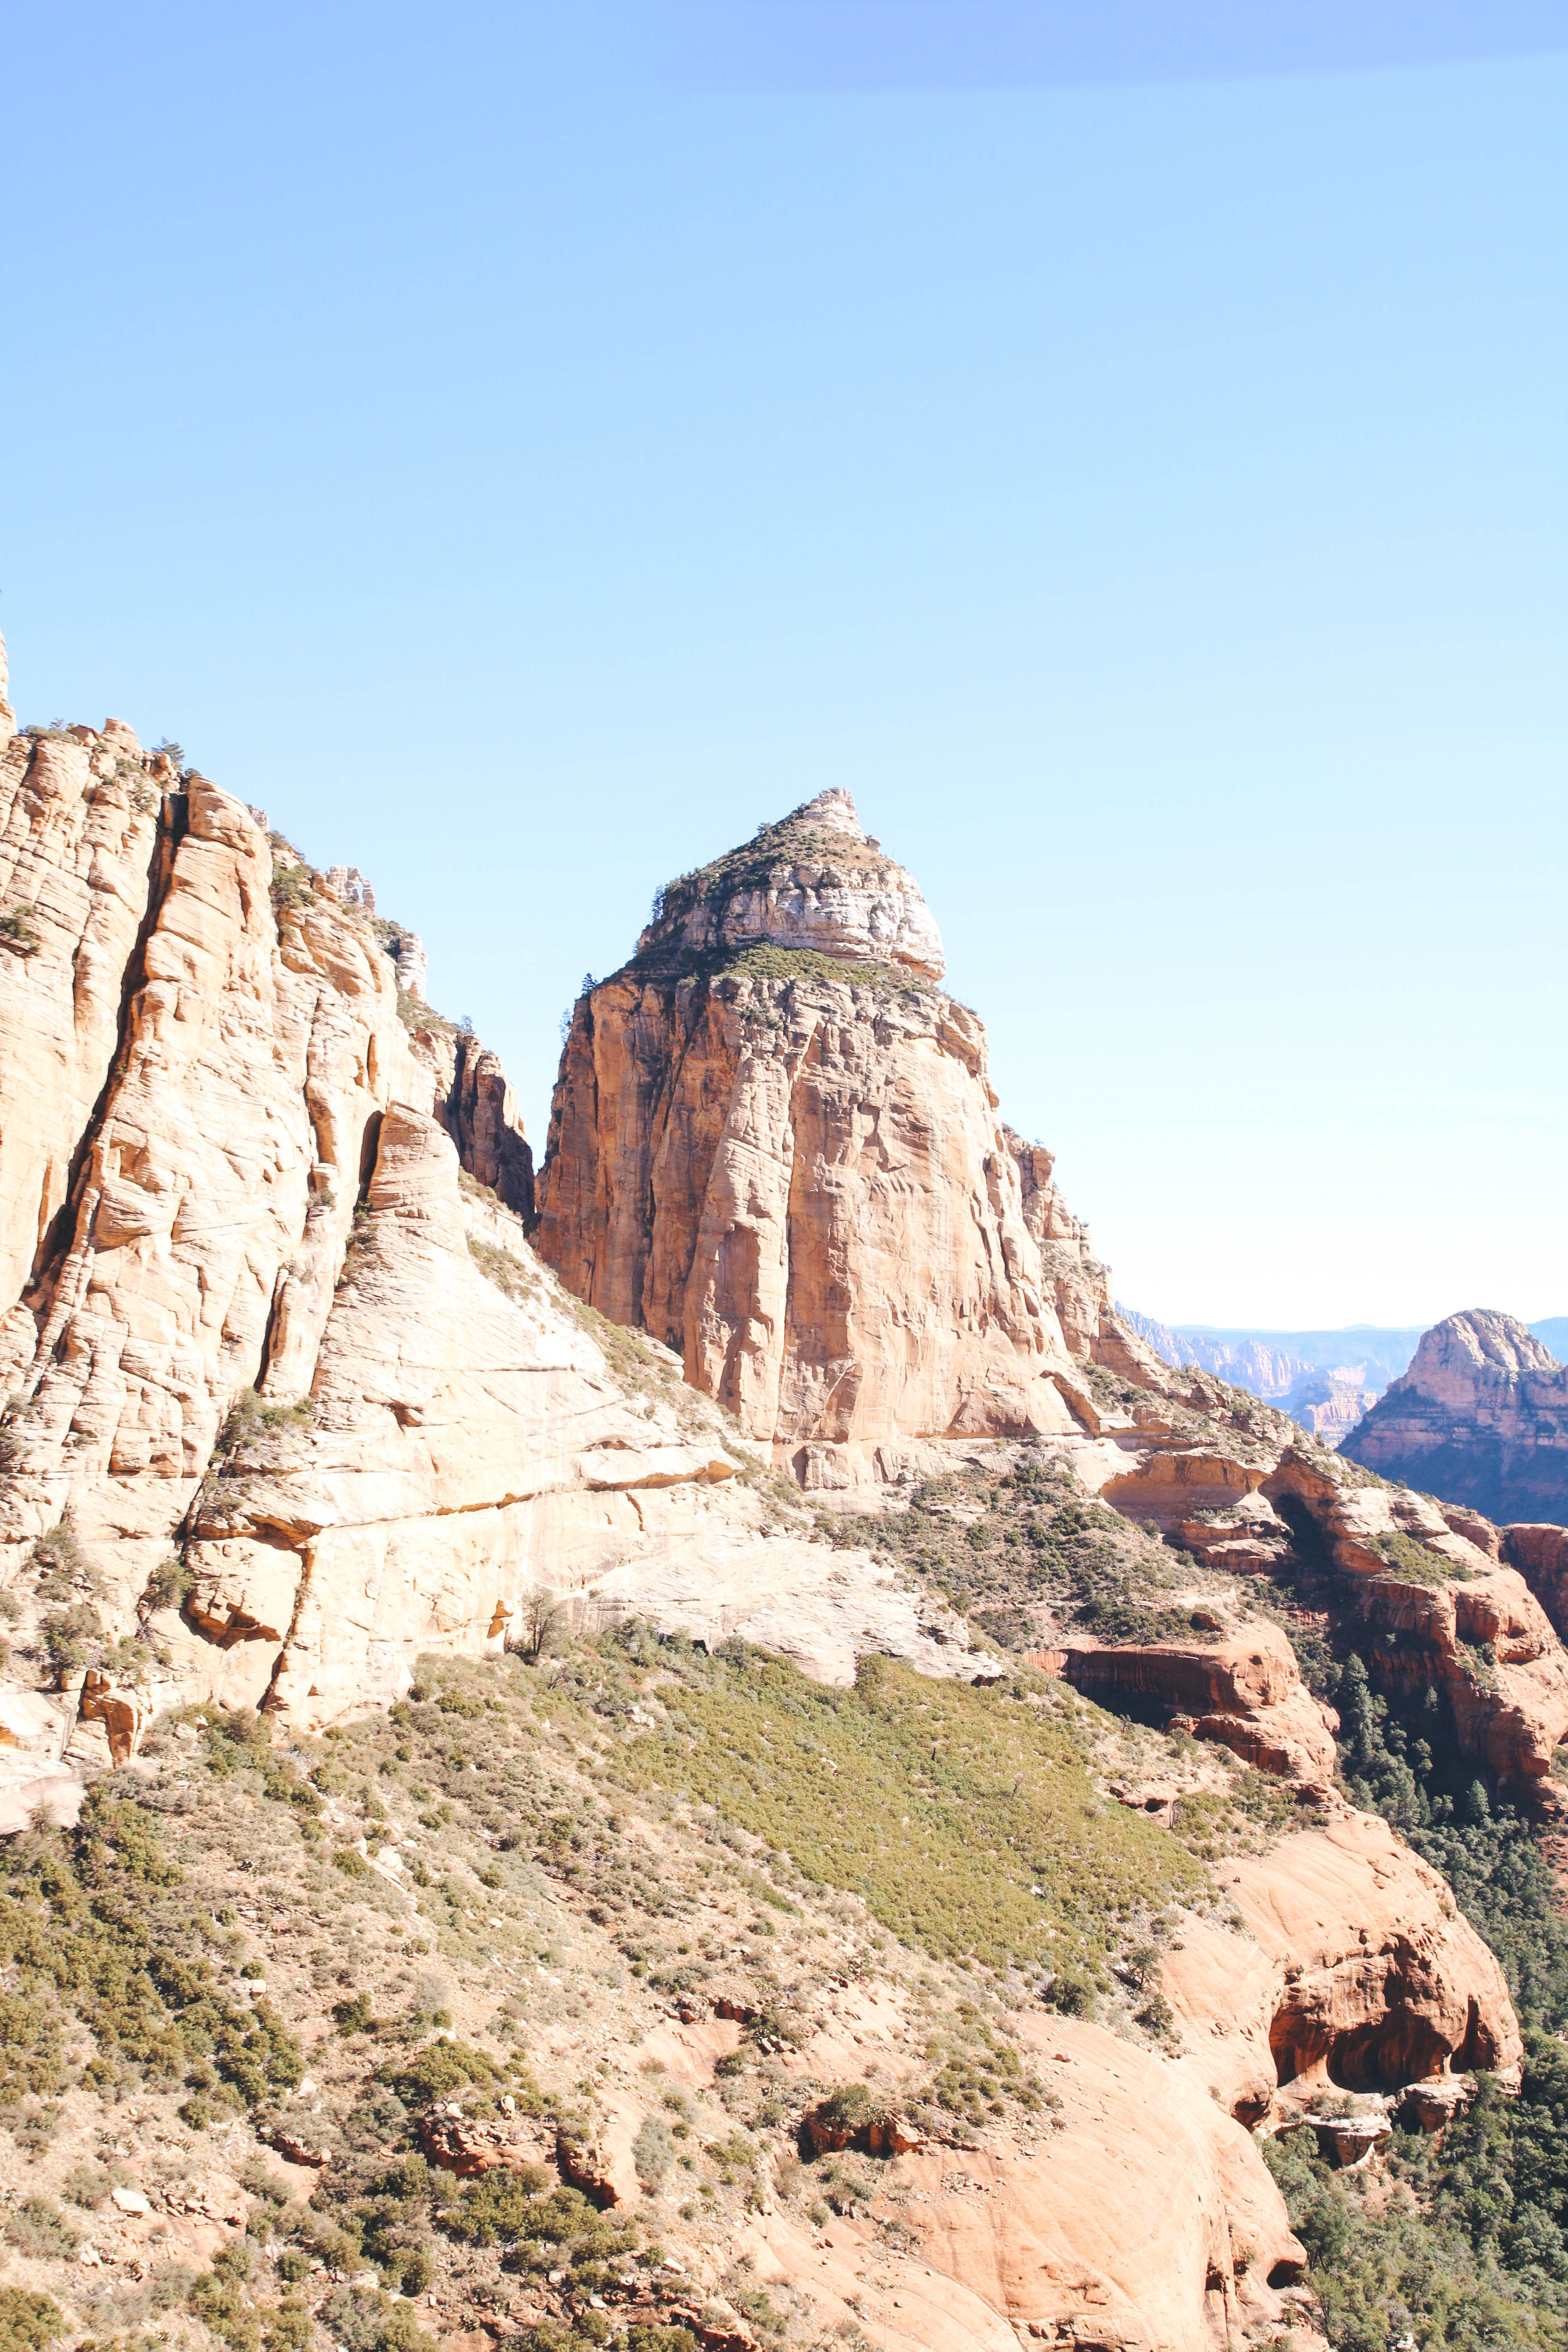
mountainous landforms, rock, badlands, mountain, formation, outcrop, wadi, geology, ridge, bedrock, batholith, national park, geological phenomenon, mountain range, hill, escarpment, cliff, terrain, landscape, butte, massif, ar te, canyon, klippe, dike, summit